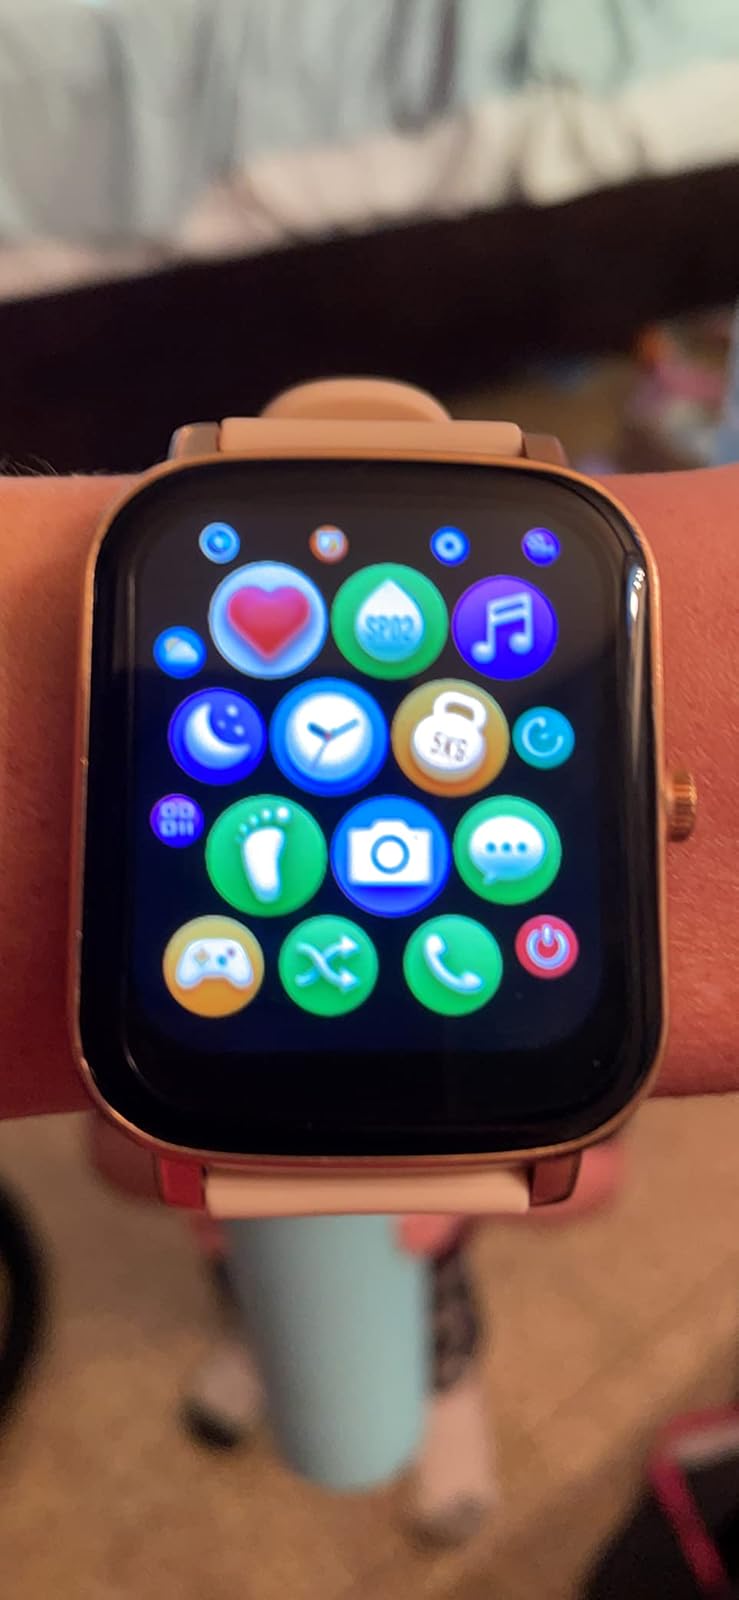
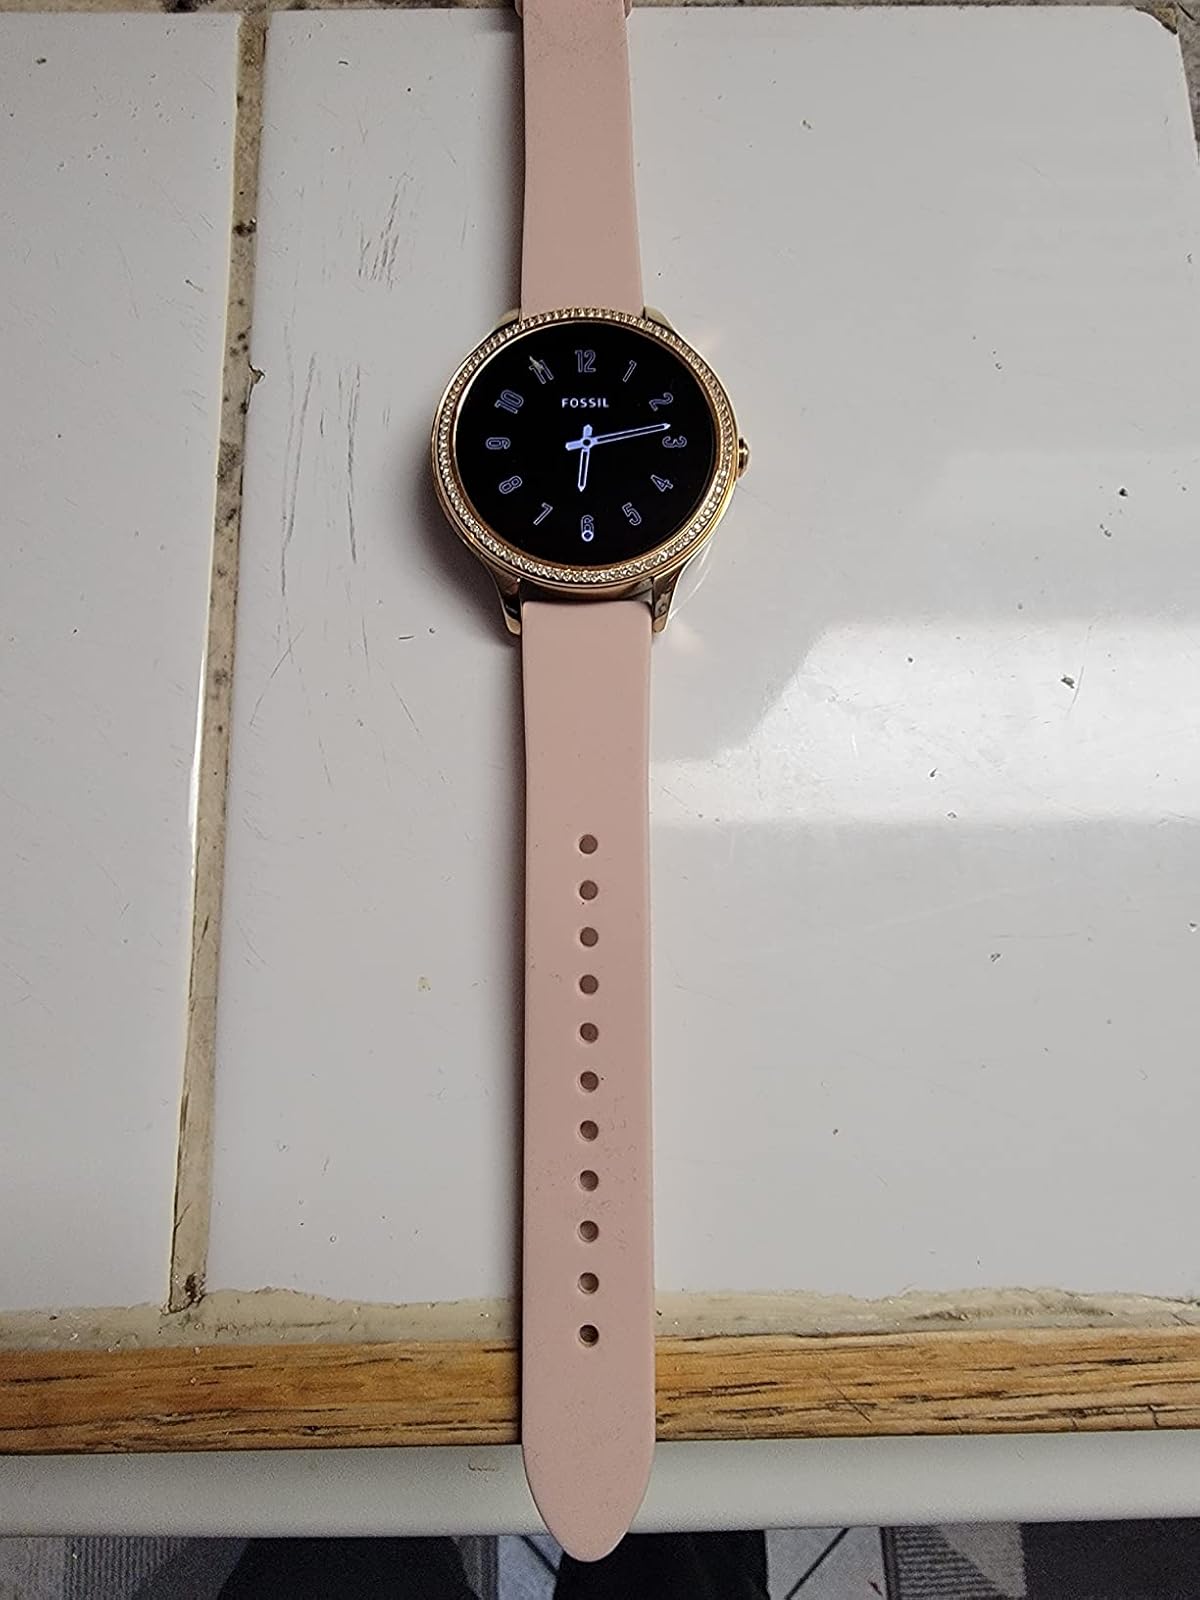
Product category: smartwatch
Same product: no